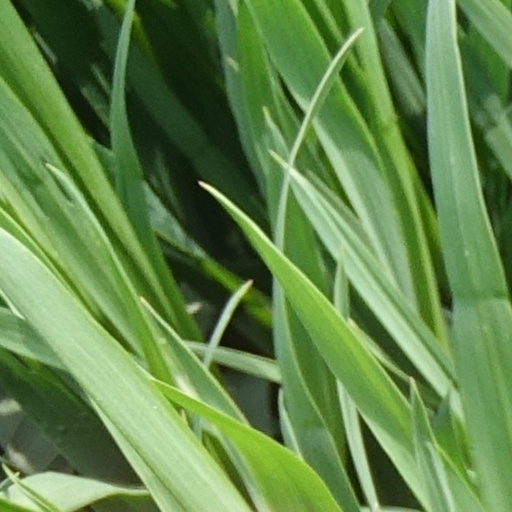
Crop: wheat